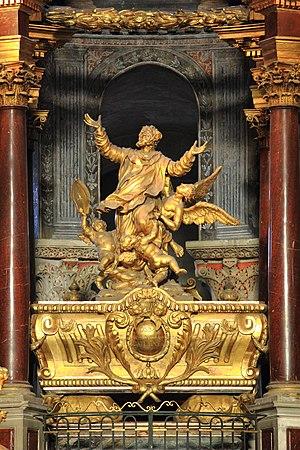
Basilique Saint-Sernin de Toulouse - Maitre-Autel